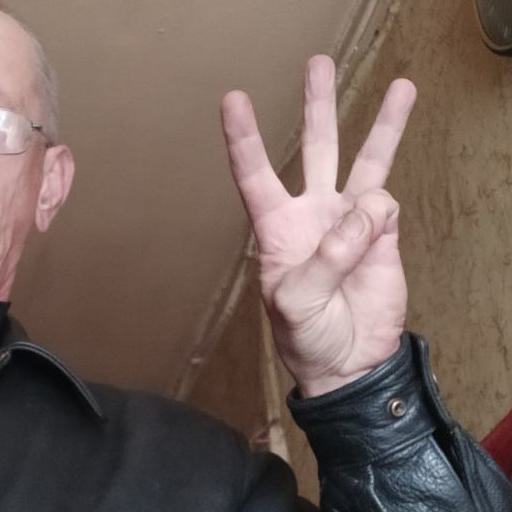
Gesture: three